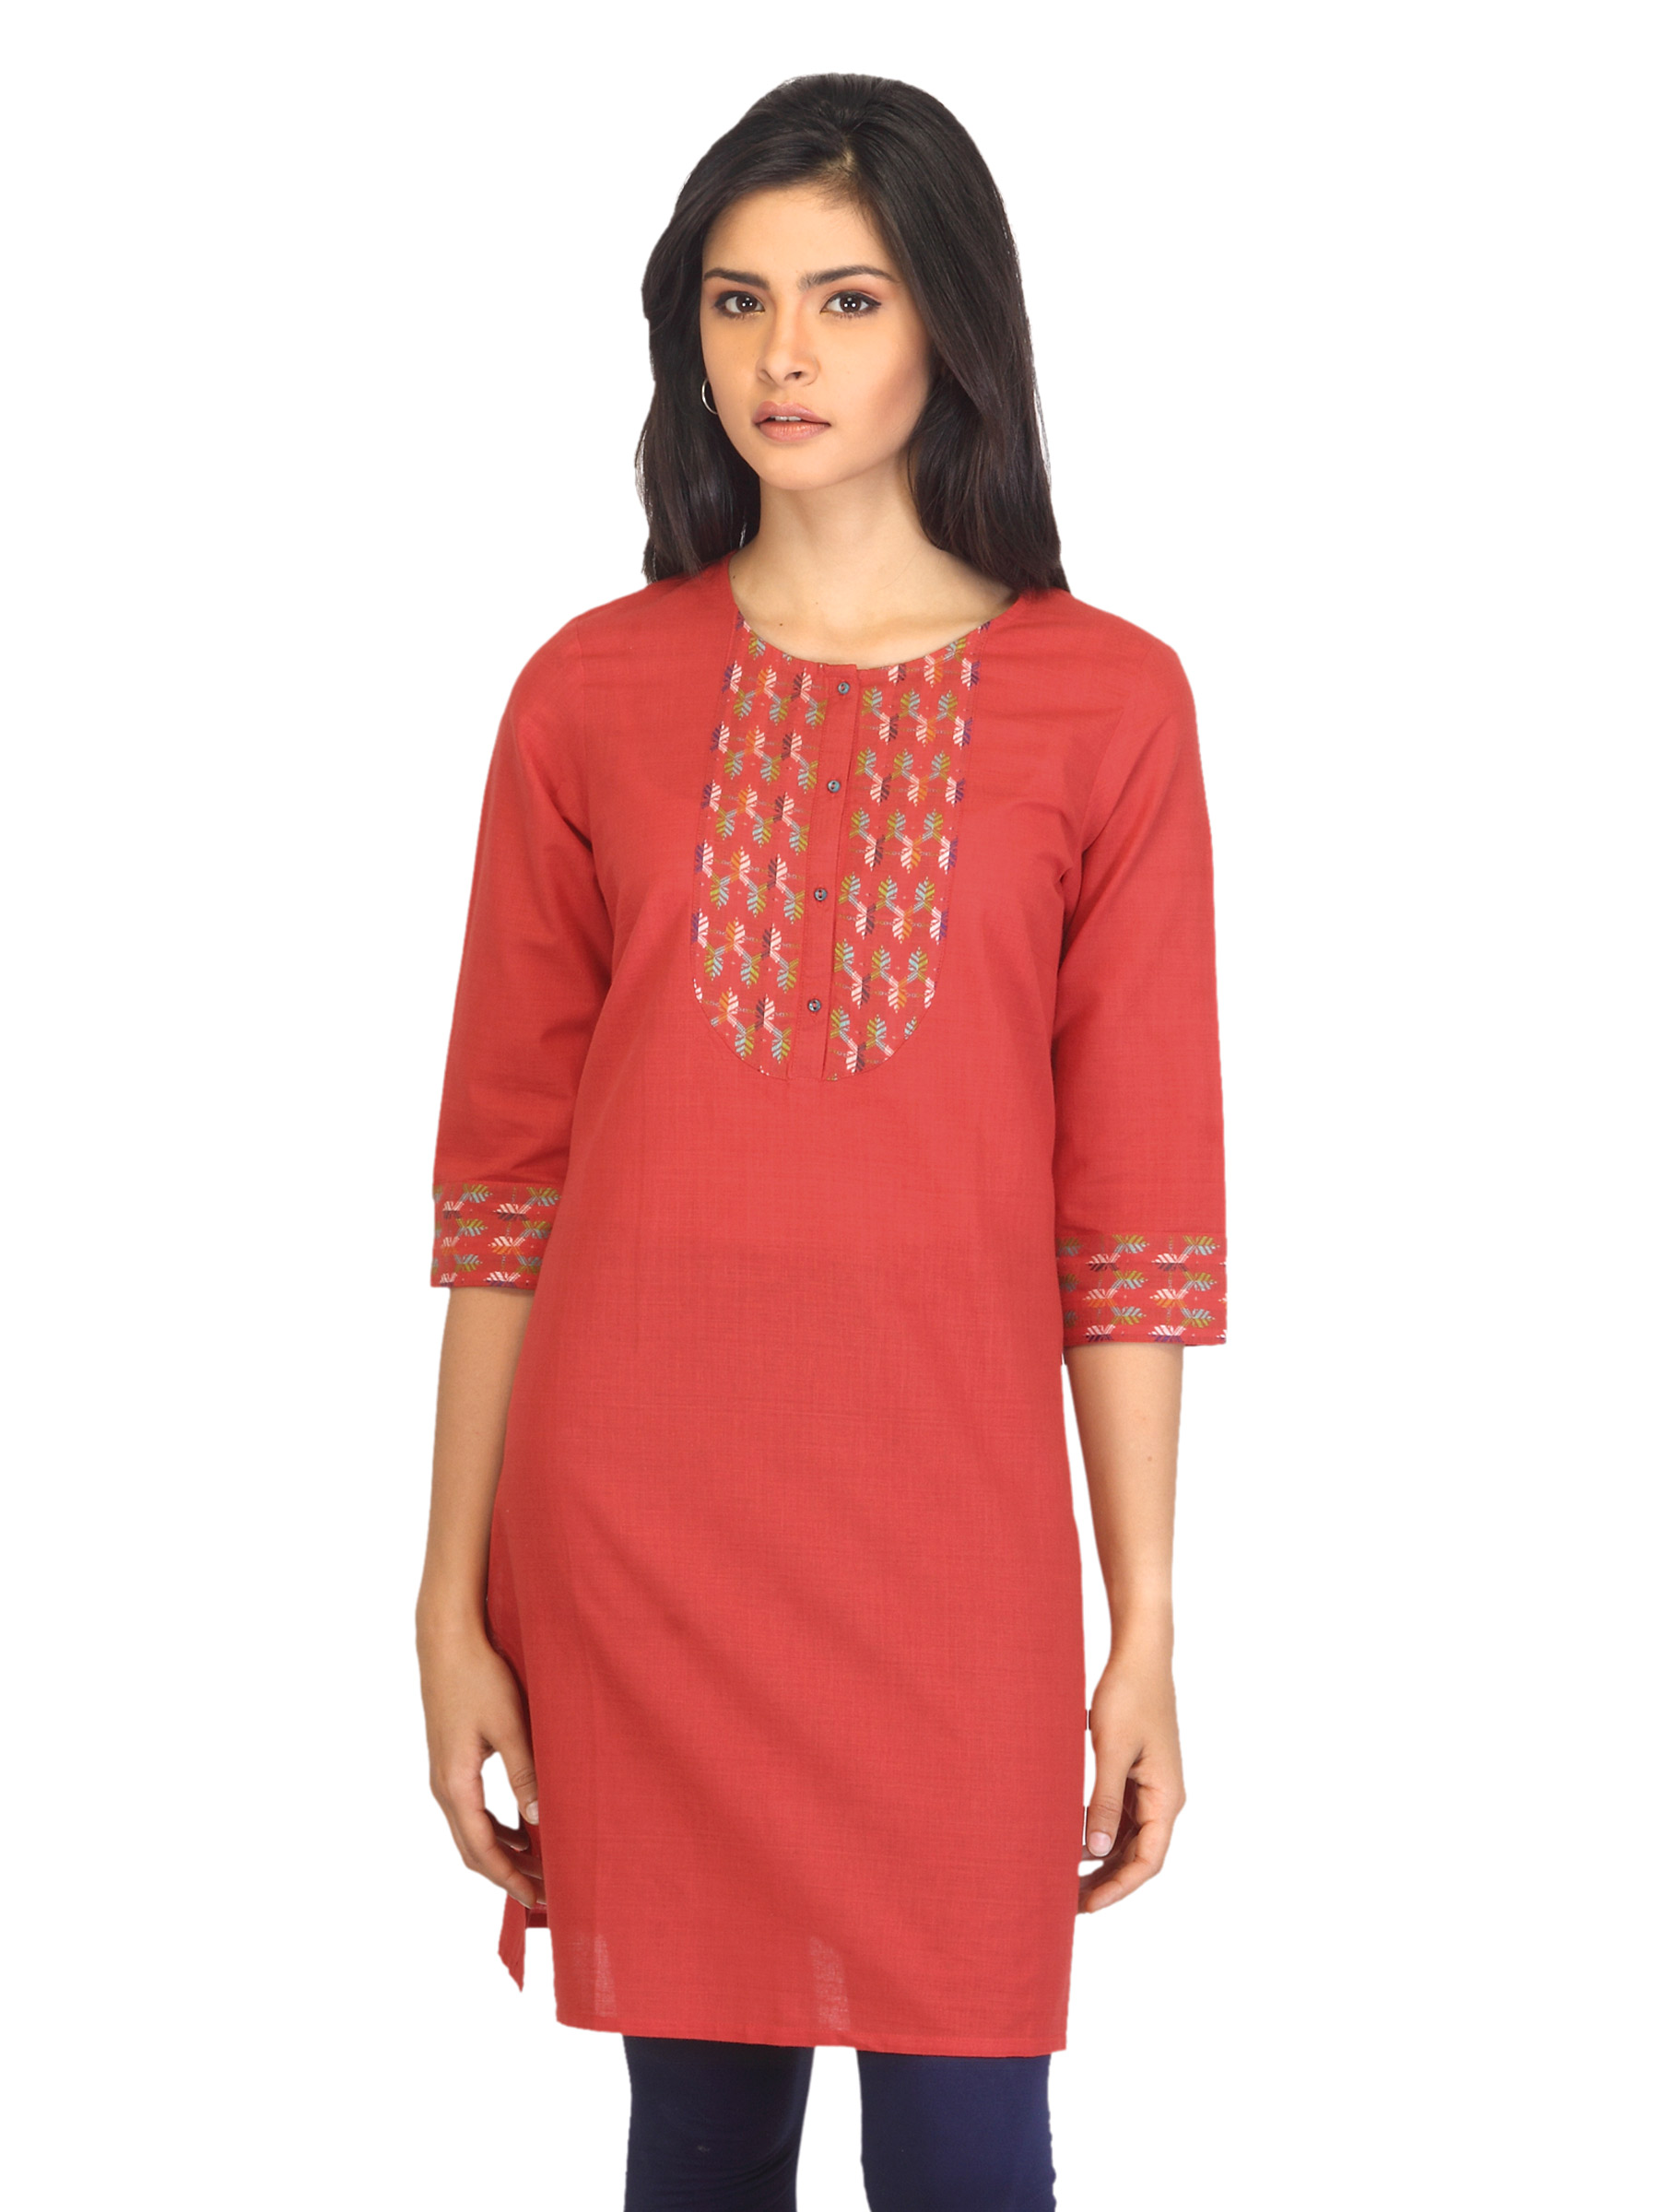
Aurelia Women Red Kurta
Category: Apparel / Topwear / Kurtas
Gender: Women
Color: Red
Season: Summer 2012
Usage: Ethnic